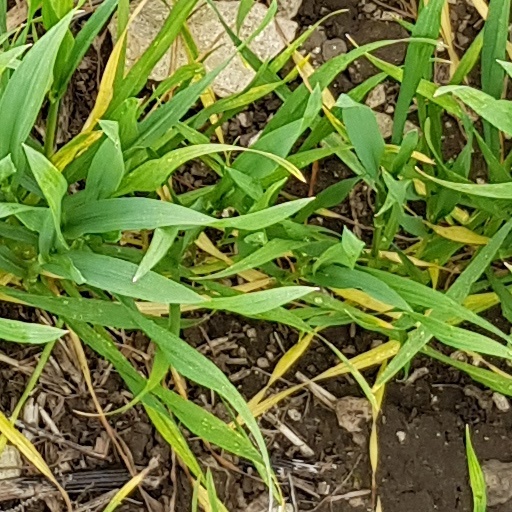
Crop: wheat